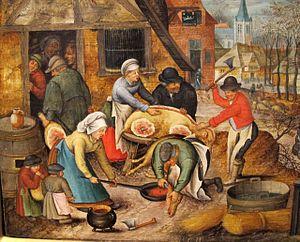
La tue-cochon ou tuaille du cochon est une tradition dans les campagnes européennes qui consiste à abattre le cochon de la ferme.